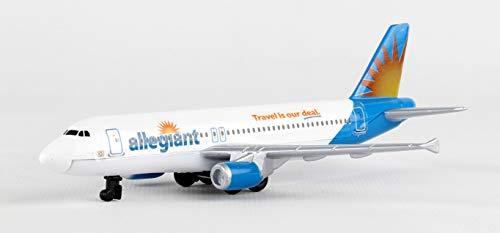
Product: Daron Allegiant Single Plane
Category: Toys & Games | Play Vehicles | Die-Cast Vehicles
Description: Part of the Daron airport play set and single plane line.
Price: $9.99
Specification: ProductDimensions:5x4.5x1inches|ItemWeight:4ounces|ShippingWeight:4ounces(Viewshippingratesandpolicies)|DomesticShipping:ItemcanbeshippedwithinU.S.|InternationalShipping:ThisitemcanbeshippedtoselectcountriesoutsideoftheU.S.LearnMore|ASIN:B01D6ODBW0|Itemmodelnumber:RT2324|Manufacturerrecommendedage:4-15years